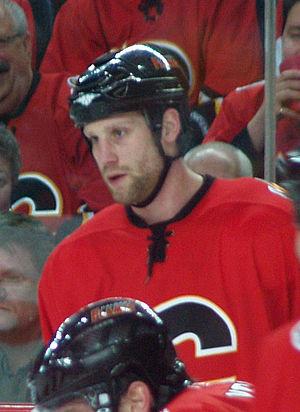
Marcus Nilson est un joueur professionnel suédois de hockey sur glace. Il évolue au poste d'ailier gauche.